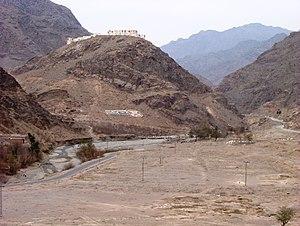
Ali Masjid désigne le passage le plus étroit du défilé de Khyber. Il se trouve sur le territoire de l'Agence de Khyber, une subdivision des Régions tribales, à environ 15 km à l’est de la ville de Landi Kotal, à une altitude de 970 m. À l'origine, l'étroitesse du chemin ne permettait pas à deux chameaux chargés d'avancer de front.